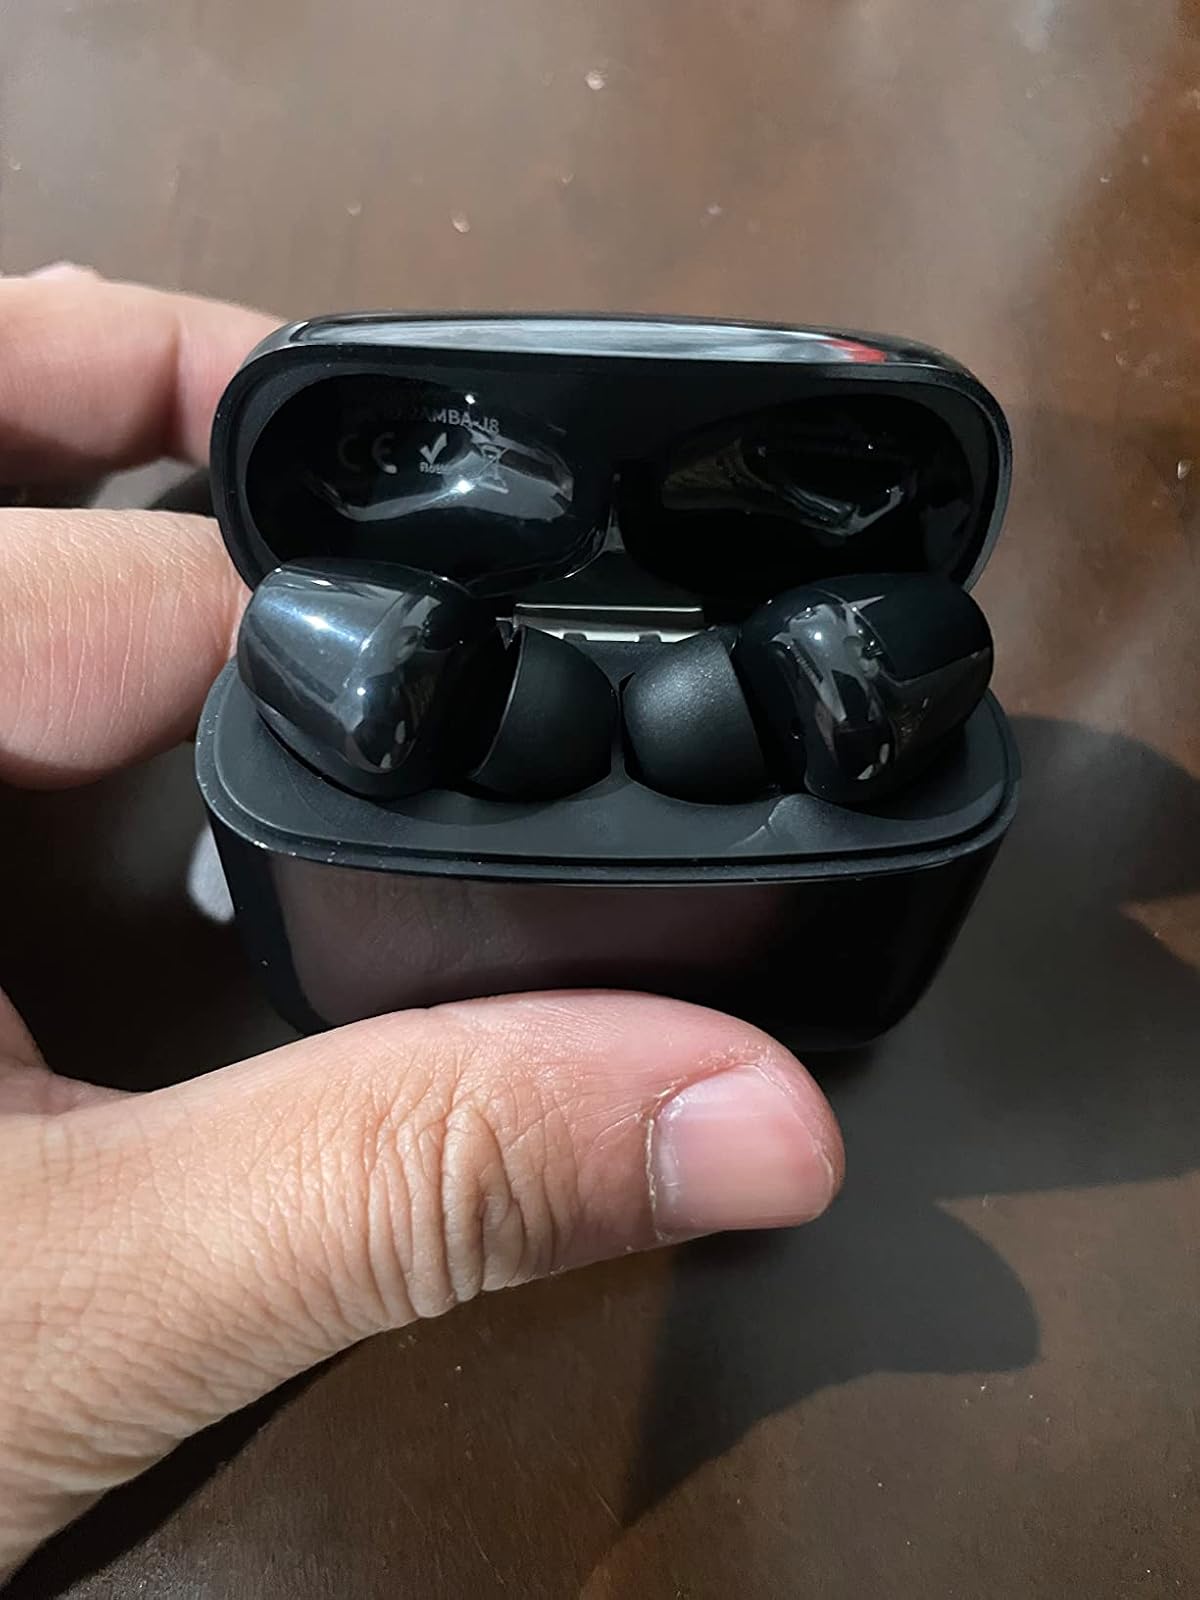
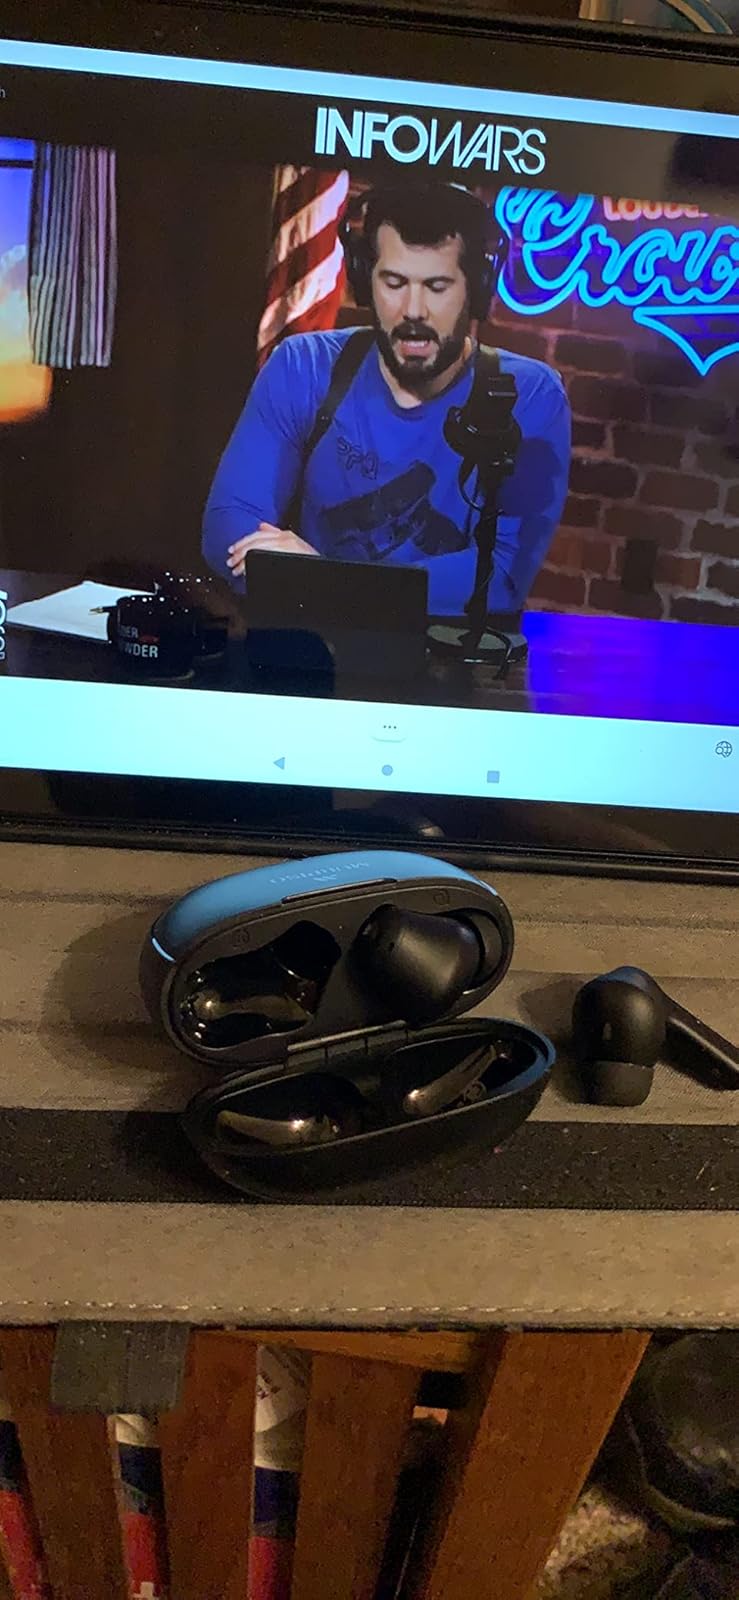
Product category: earbuds
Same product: no